Robert McClure

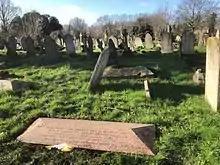
Robert McClure’s grave at Kensal Green Cemetery, London, United Kingdom

Thus, McClure and his crew were the first both to circumnavigate the Americas, and to transit the Northwest Passage – considerable feats at that time. "Enterprise" returned to Point Barrow in 1850, a fortnight later than "Investigator", and found the passage blocked by winter ice. They had to turn back and return the following year; it conducted its own Arctic explorations, but credit for the Northwest Passage already belonged to McClure.